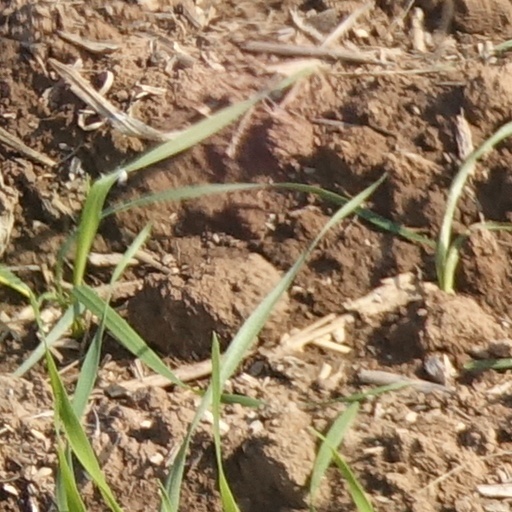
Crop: wheat